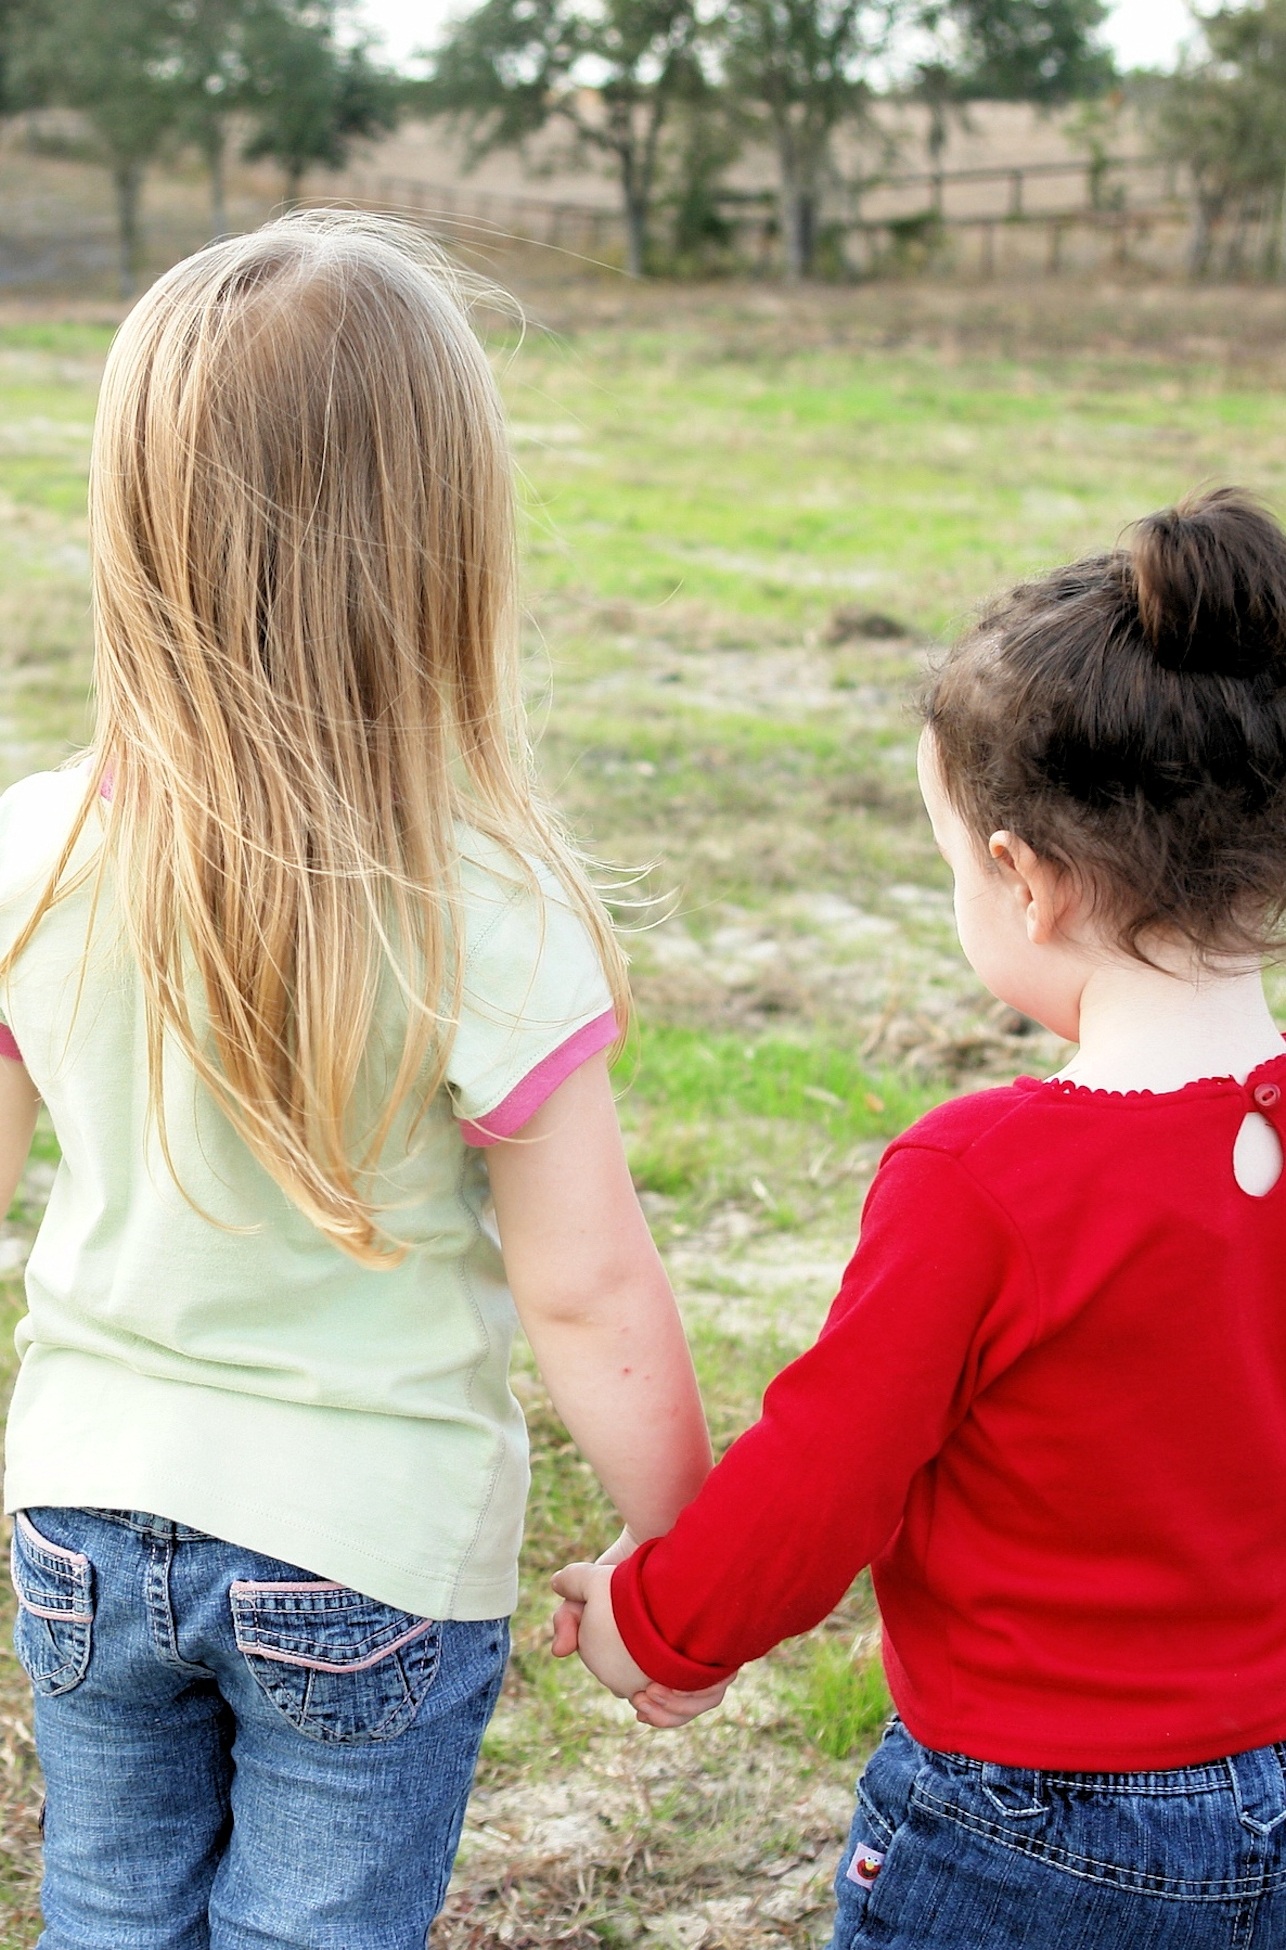
hand, walking, person, people, girl, social, love, young, spring, communication, child, human, friendship, together, holding hands, conversation, talk, family, girls, children, friends, happy, relationship, toddler, chat, teamwork, trust, chatting, interaction, co operation